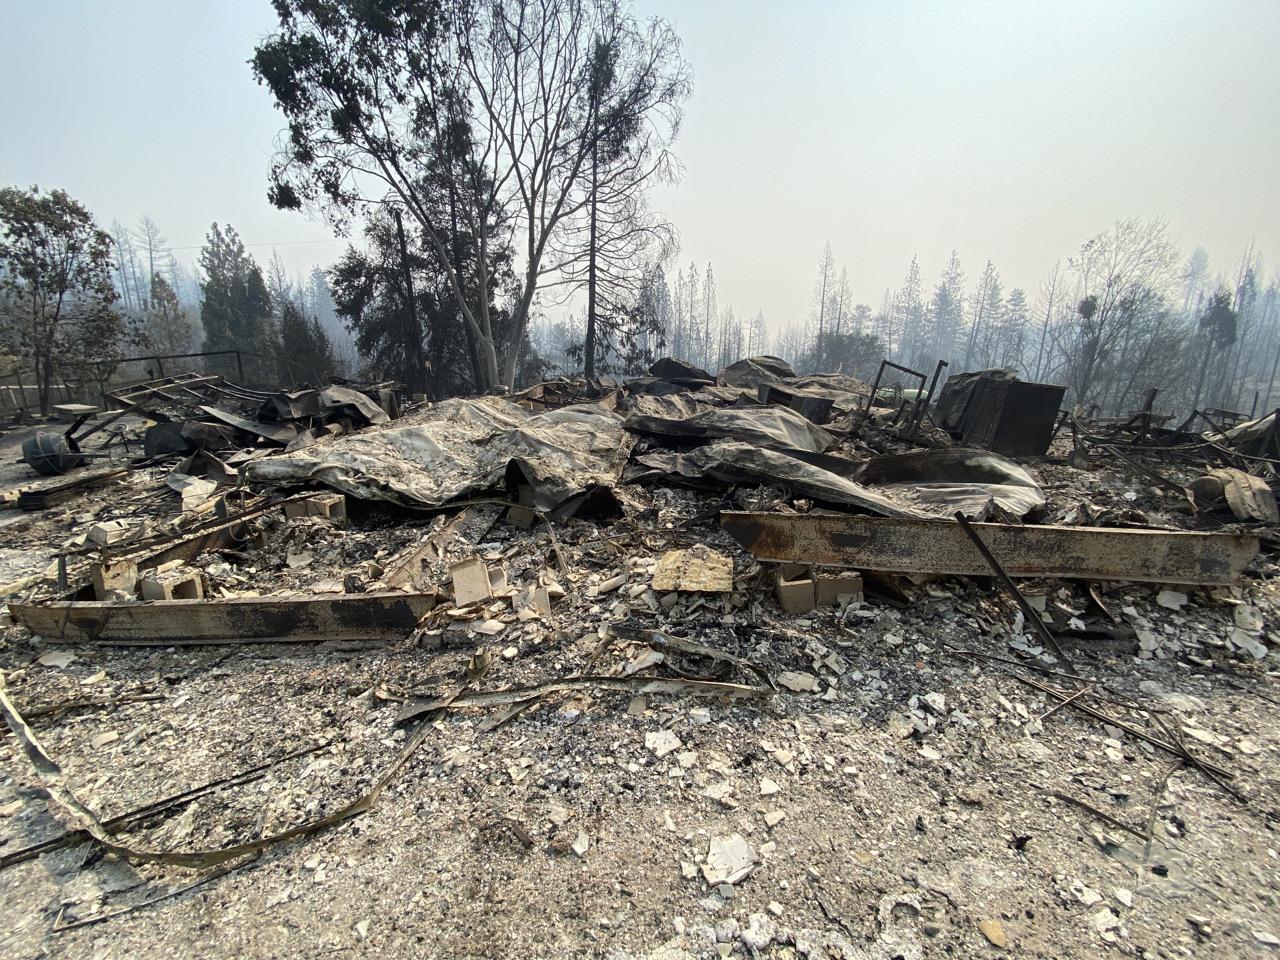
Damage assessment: destroyed